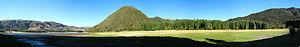
Le lac del Neusa est un lac de barrage situé dans le département de Cundinamarca, en Colombie.